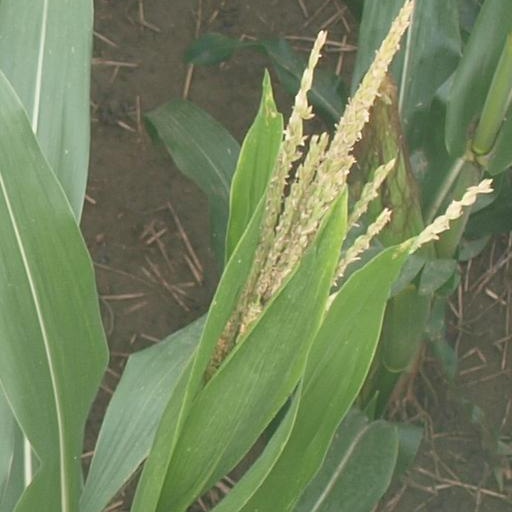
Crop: maize; corn